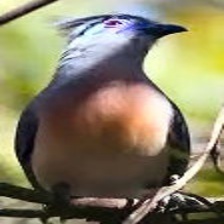
Species: CRESTED COUA
Scientific name: COUA CRISTATA